Religious order (Catholic)

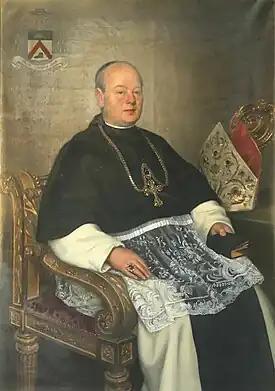
Thomas Schoen, 1903, OCist

A religious order is characterized by an authority structure where a superior general has jurisdiction over the order's dependent communities. An exception is the Order of Saint Benedict which is not a religious order in this technical sense, because it has a system of independent houses, meaning that each abbey is autonomous. However, the constitutions governing the order's global independent houses and its distinct Benedictine congregations (of which there are twenty) were approved by the pope. Likewise, according to rank and authority, the abbot primate's "position with regard to the other abbots [throughout the world] is to be understood rather from the analogy of a primate in a hierarchy than from that of the general of an order like the Dominicans and the Jesuits."